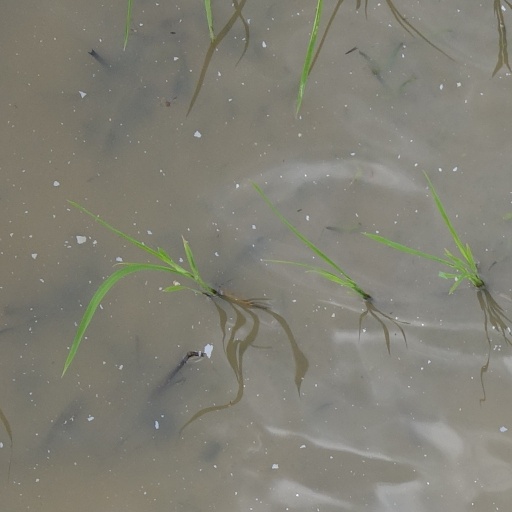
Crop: rice